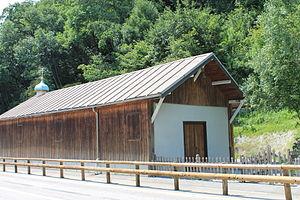
Église orthodoxe Saint-Nicolas d'Ugine - Vue en arrivant du Val d'Arly
Ugine est une commune française située dans le département de la Savoie, en région Auvergne-Rhône-Alpes.